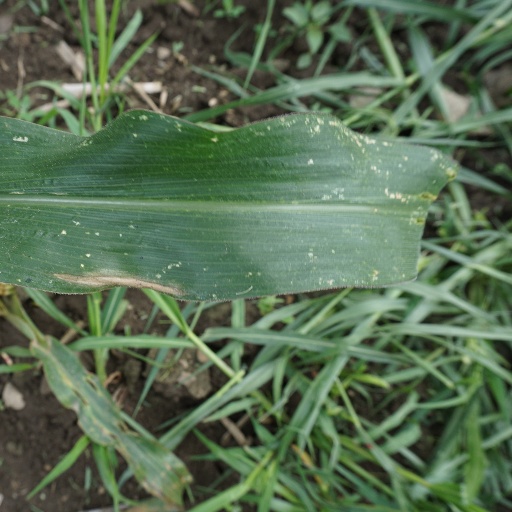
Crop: maize; corn